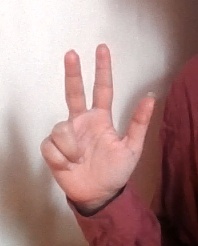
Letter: al